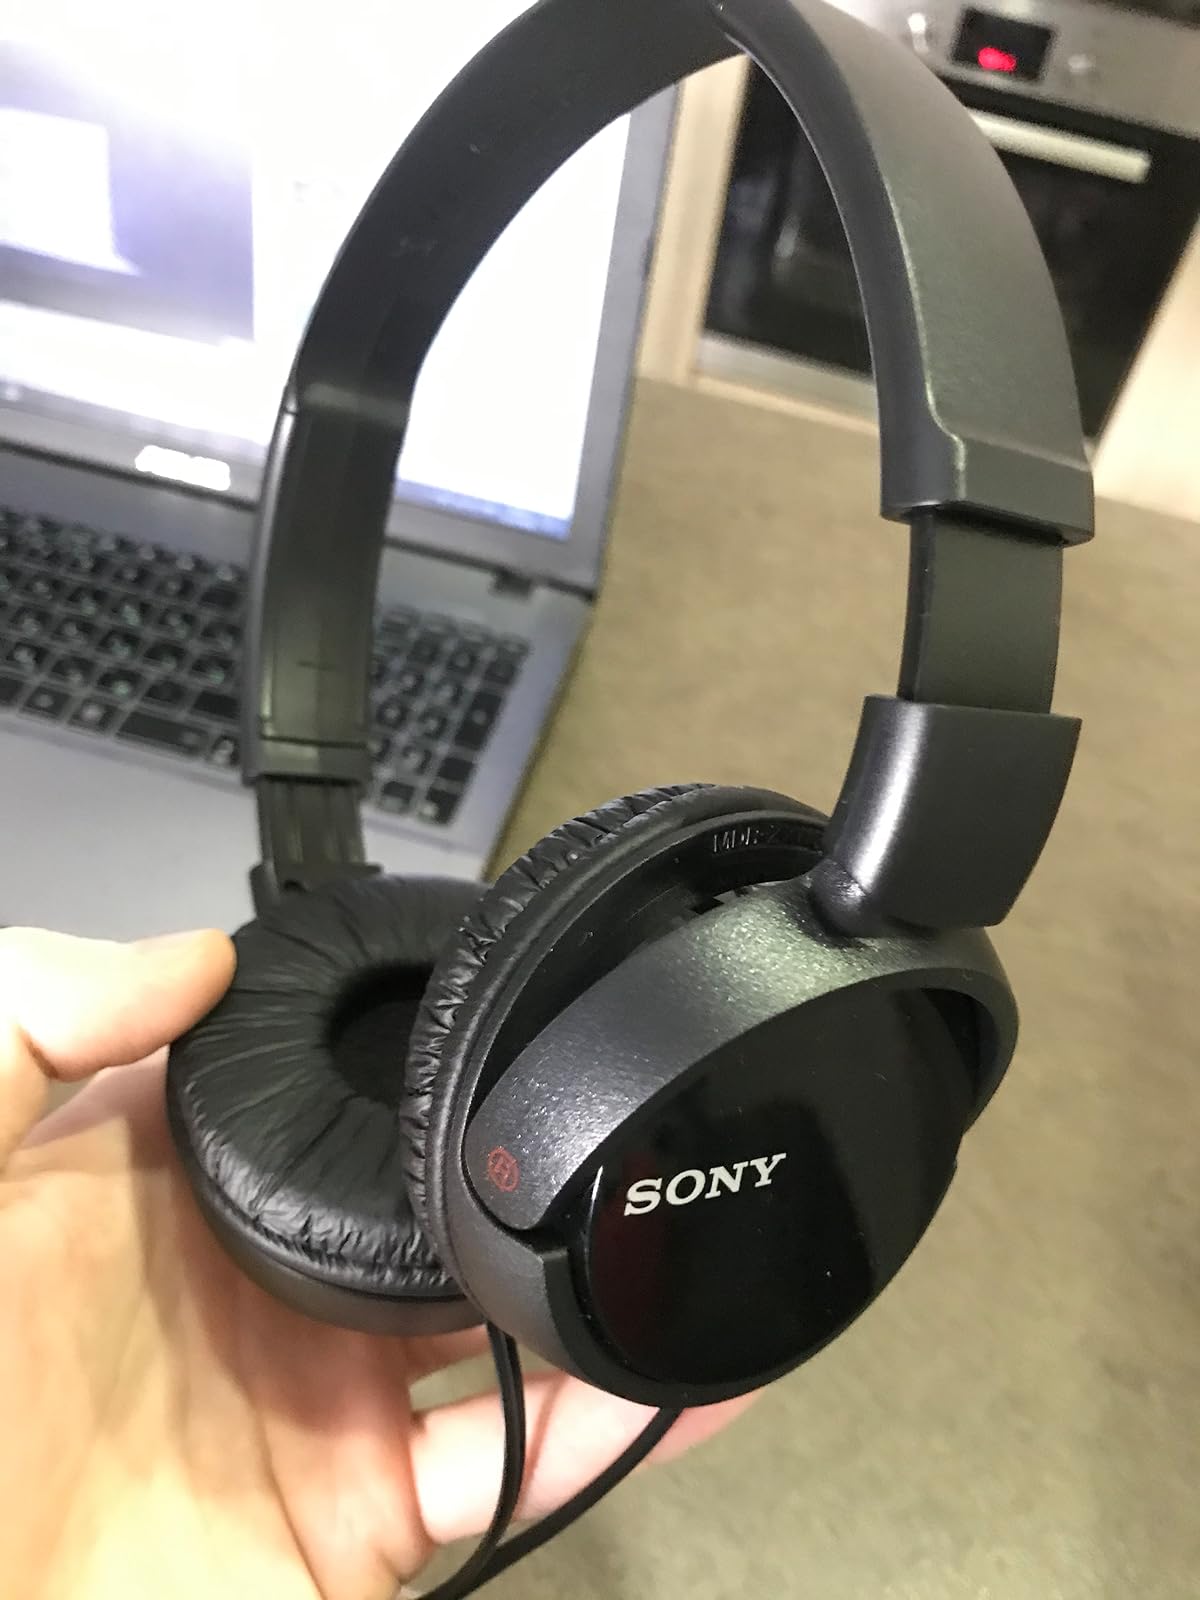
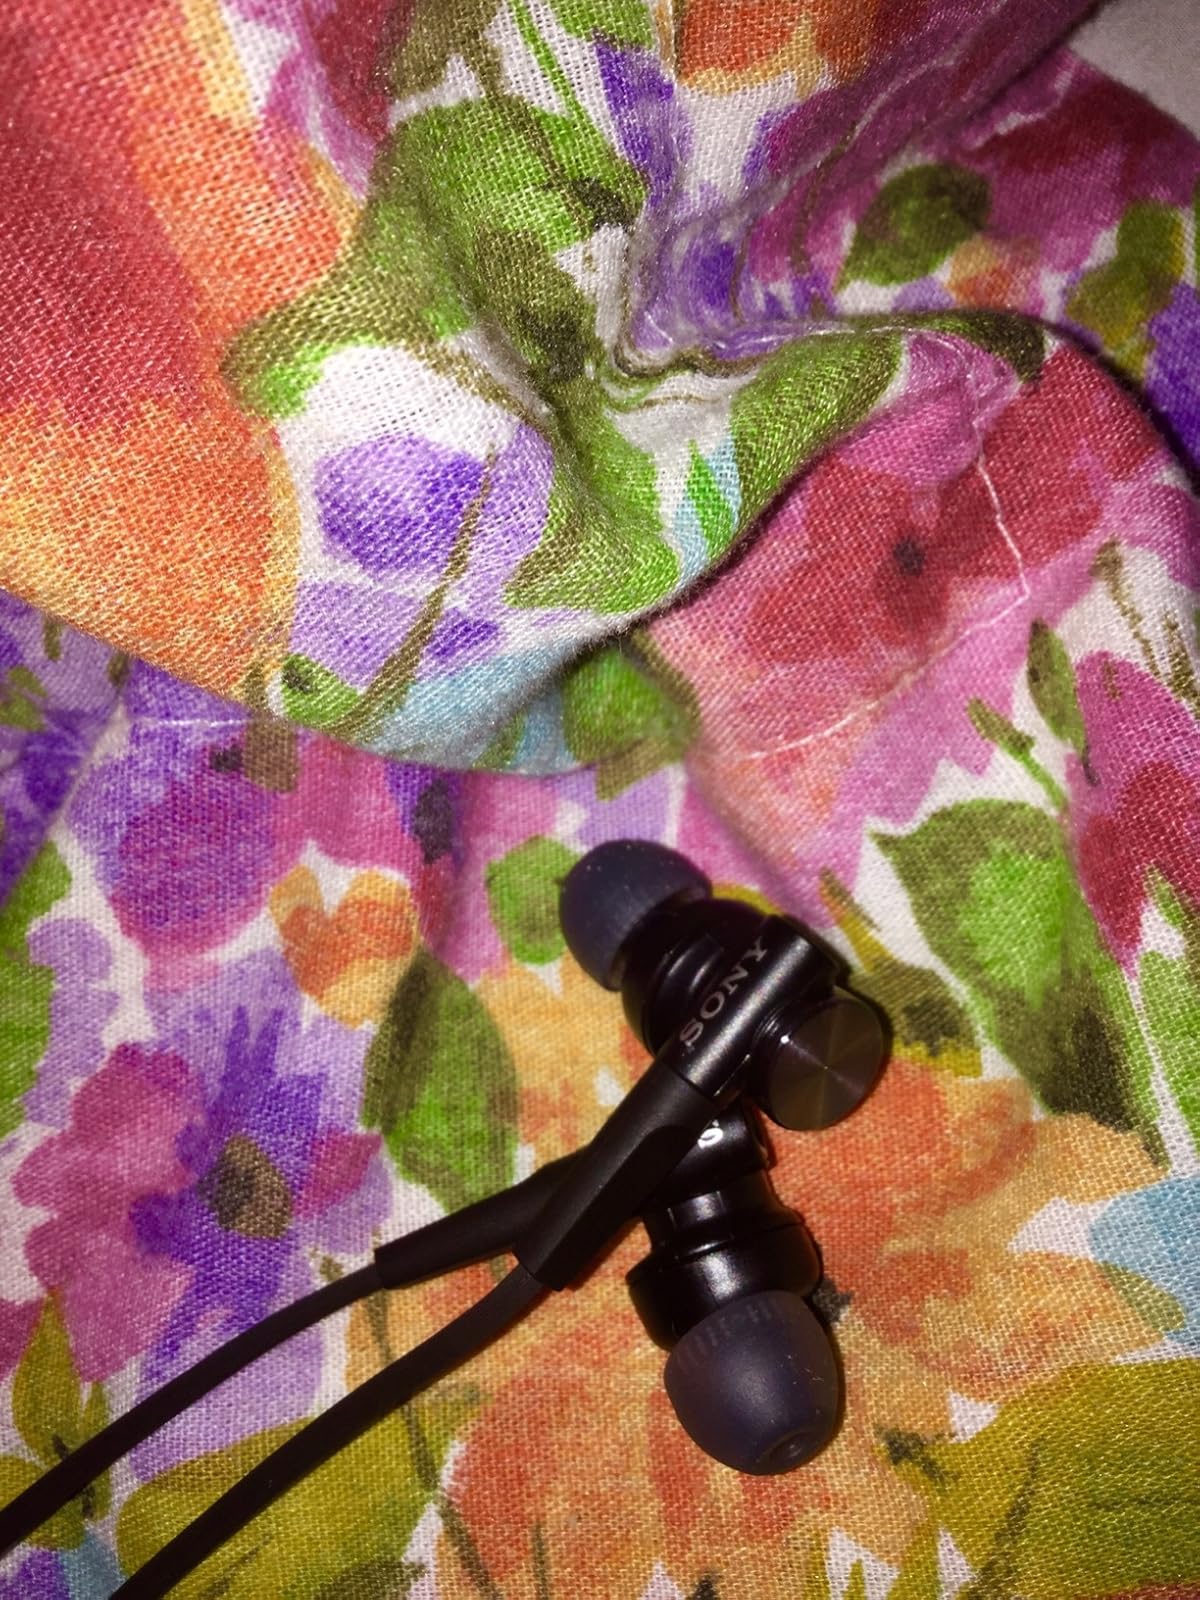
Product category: headphones
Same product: no